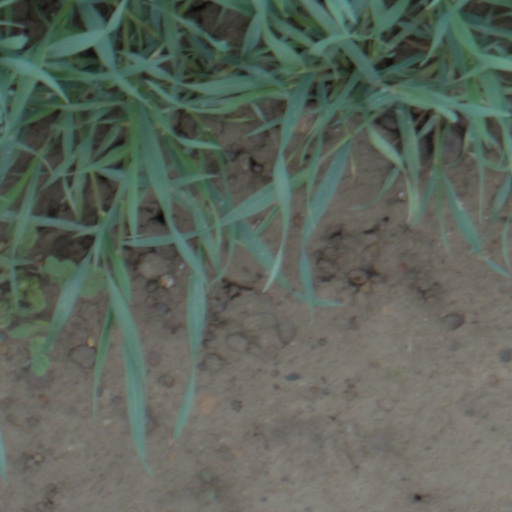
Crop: wheat